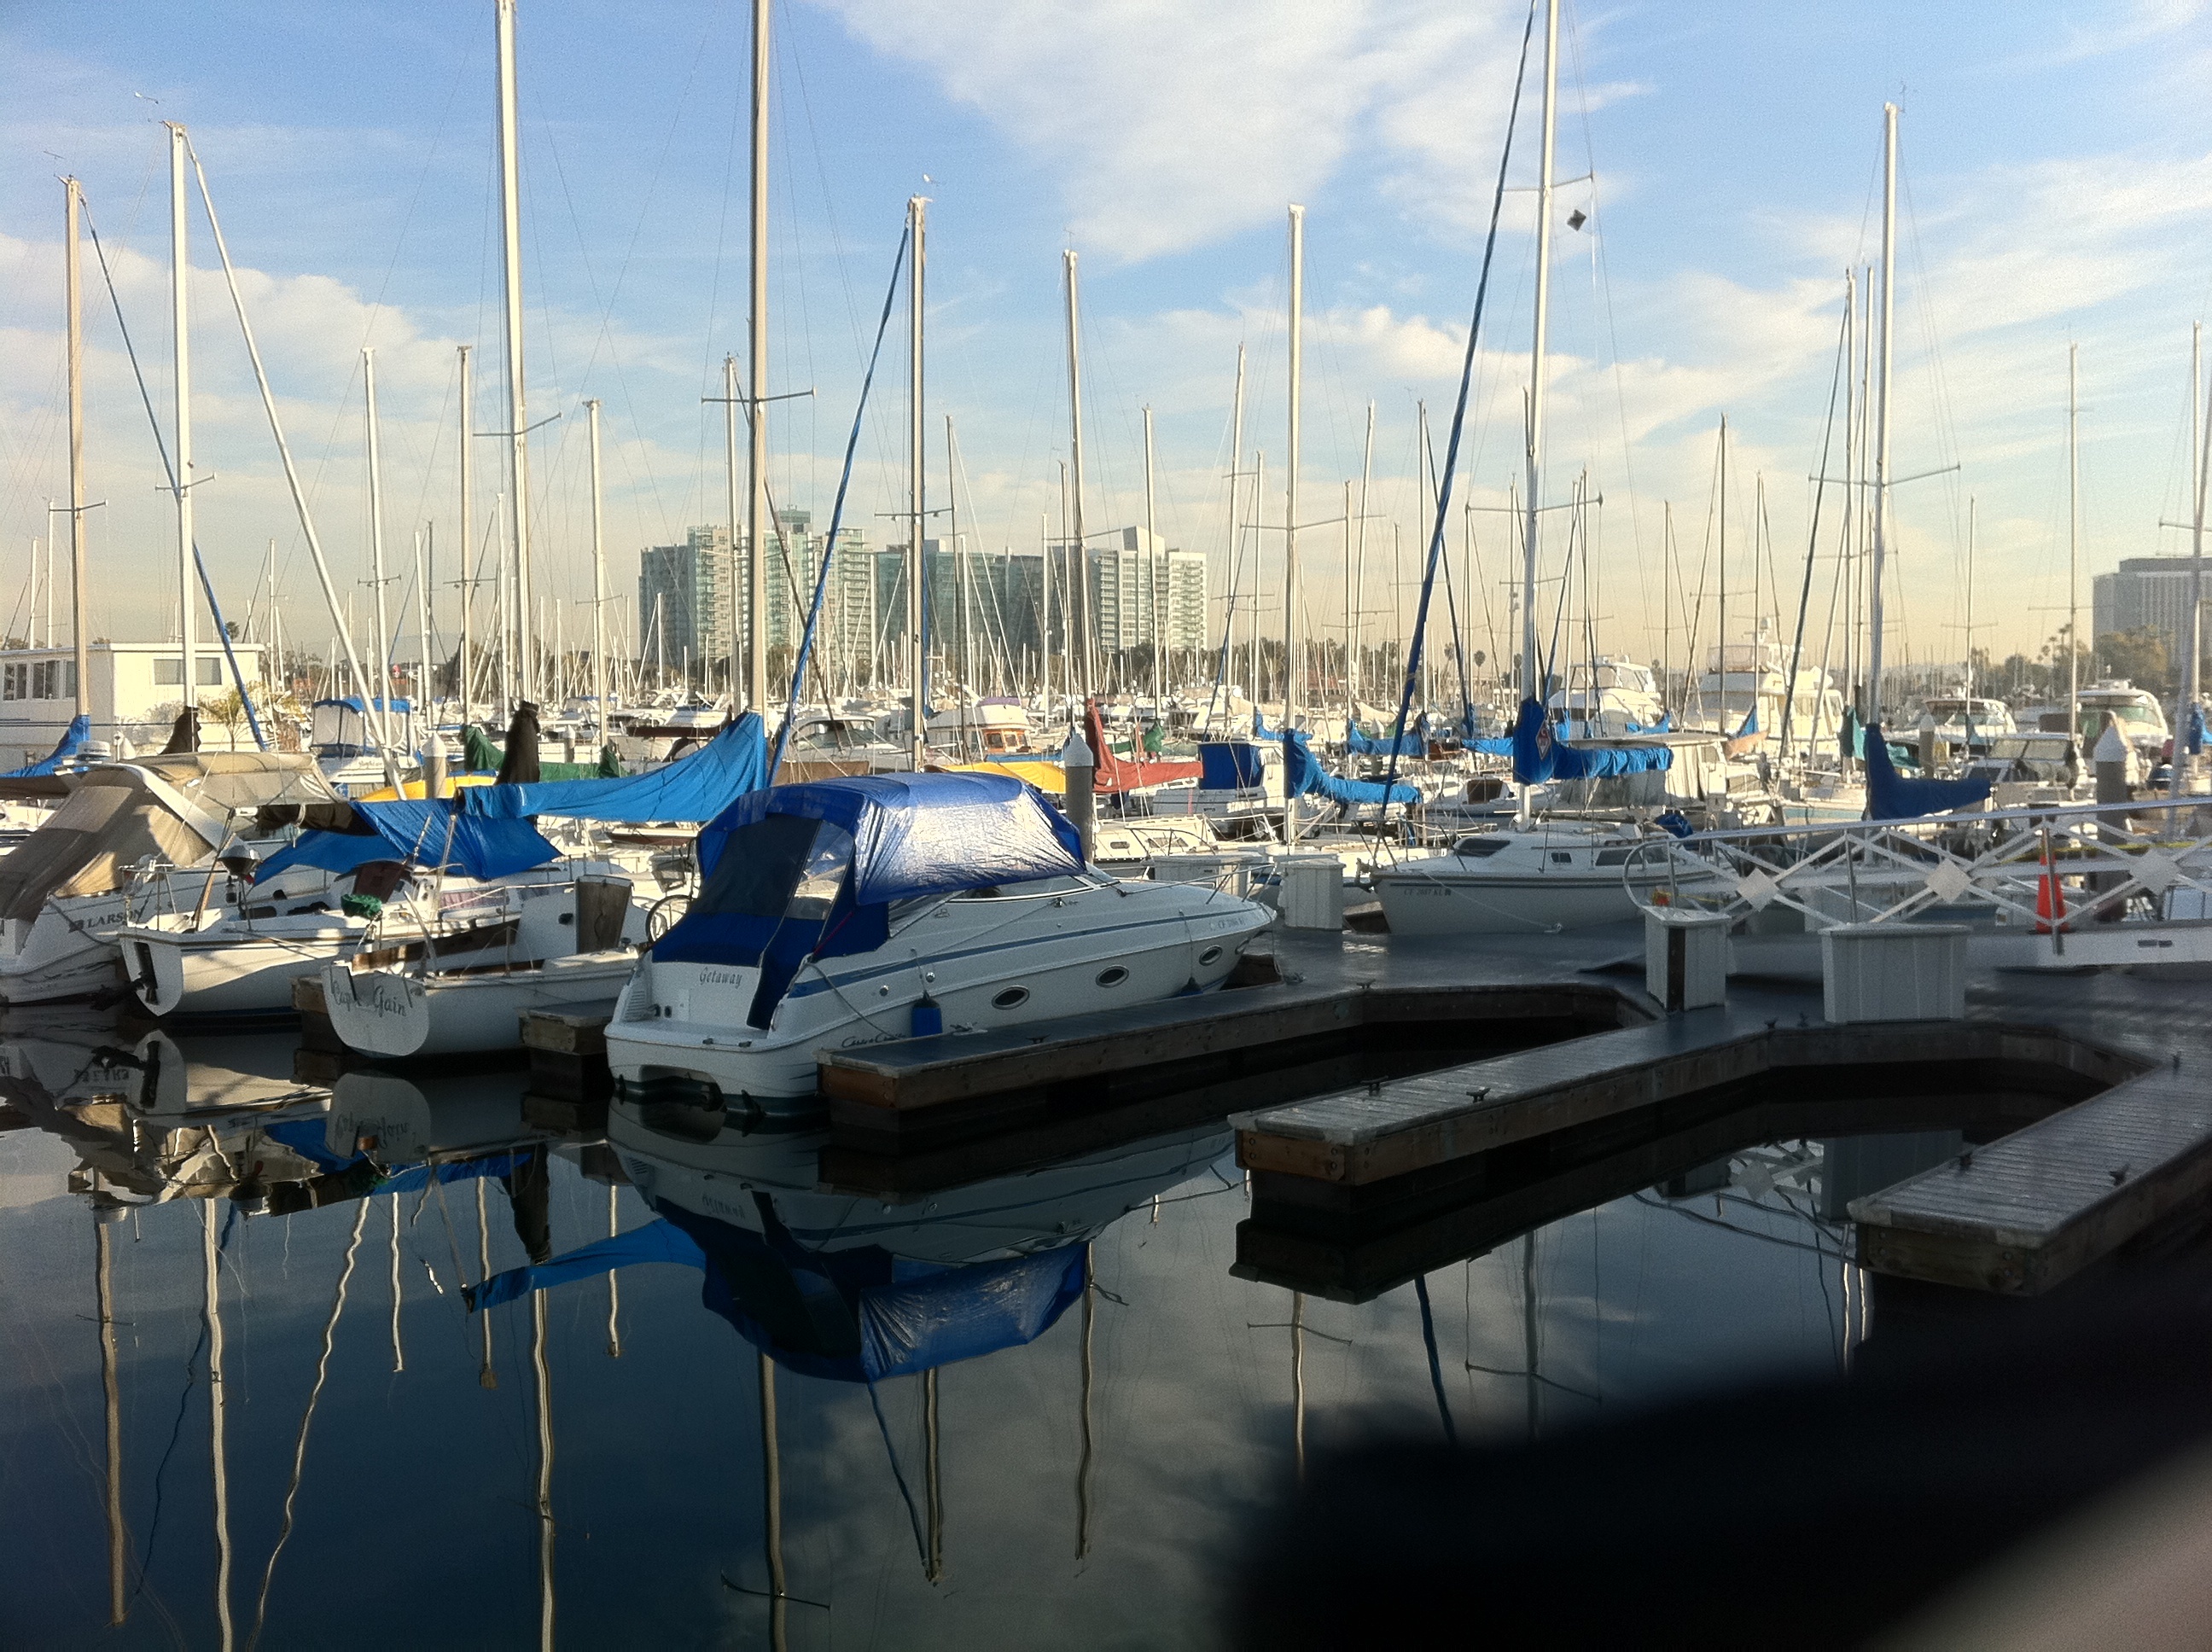
sea, dock, boat, vehicle, mast, yacht, harbor, marina, port, sailboat, infrastructure